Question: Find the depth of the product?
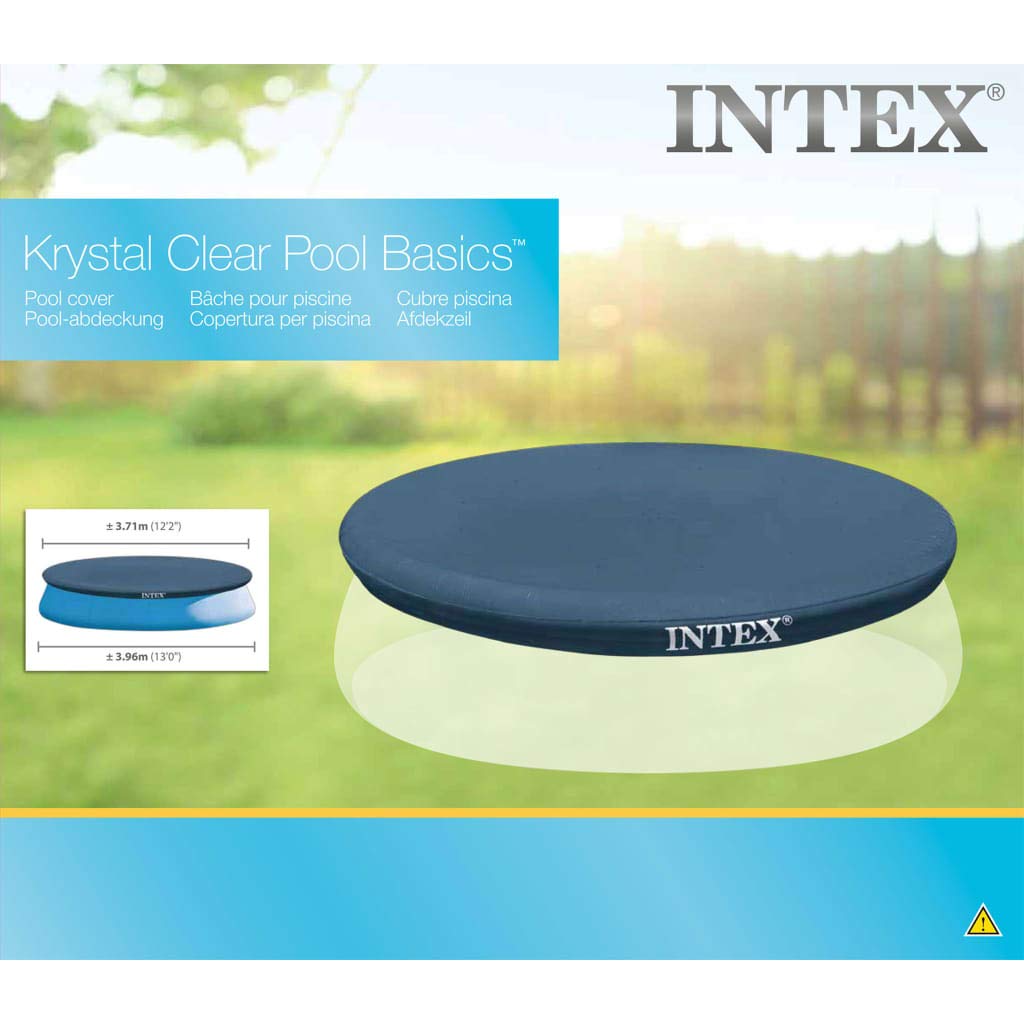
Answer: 3.96 metre